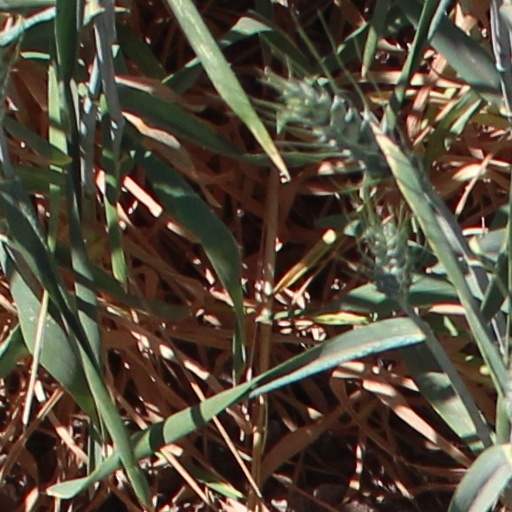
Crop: wheat